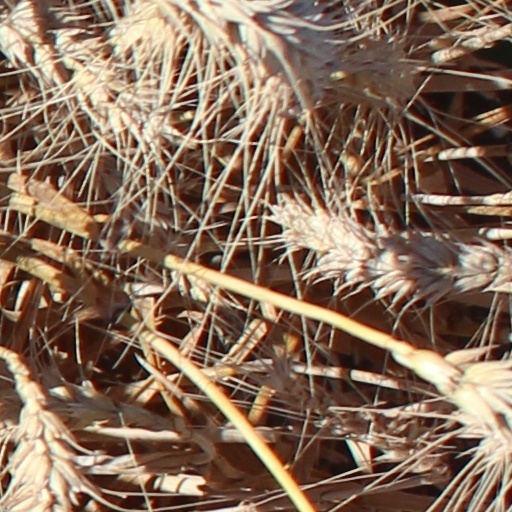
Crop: wheat